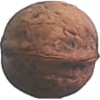
Label: Walnut 1